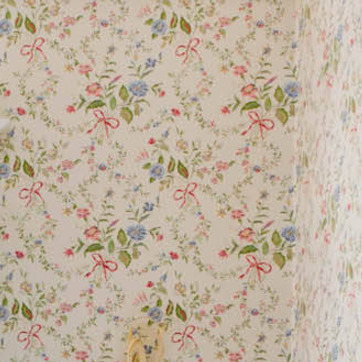
Material: wallpaper